I've Somehow Gotten Stronger When I Improved My Farm-Related Skills

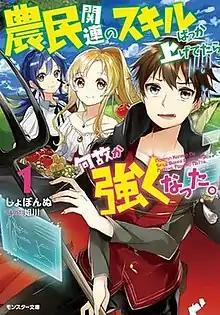
First light novel volume cover

is a Japanese light novel series written by Shobonnu and illustrated by Sogawa. It was serialized online between August 2016 and May 2018 on the user-generated novel publishing website Shōsetsuka ni Narō. It was later acquired by Futabasha, who have published five volumes from March 2017 to November 2018 under their Monster Bunko imprint. A manga adaptation with art by Aki Taruto was serialized via Futabasha's digital publication "Web Comic Action" from April 2018 to December 2024. An anime television series adaptation by Studio A-Cat aired from October to December 2022.